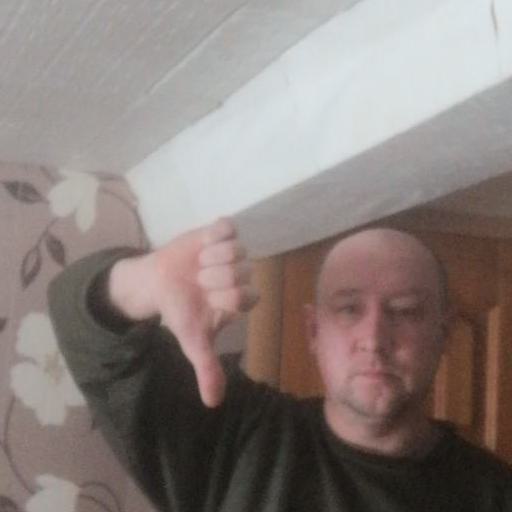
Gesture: dislike